VR Class Sm3

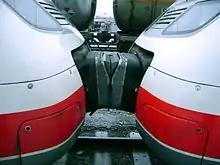
Two Pendolino trains coupled.

VR advertised the arrival of the full Pendolino fleet with the slogan "New Train Era" (Finnish: "Uusi juna-aika"). It started on 3 September 2006, when the line between Kerava and Lahti was officially opened and timetables changed to take the full potential of the Sm3 into account. Travel times between Helsinki and eastern Finland were cut by up to an hour.